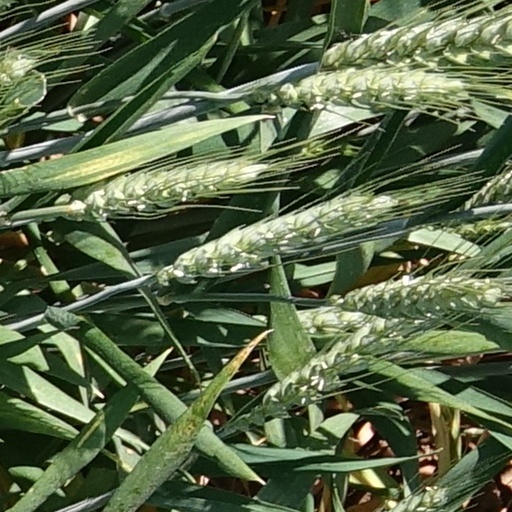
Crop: wheat